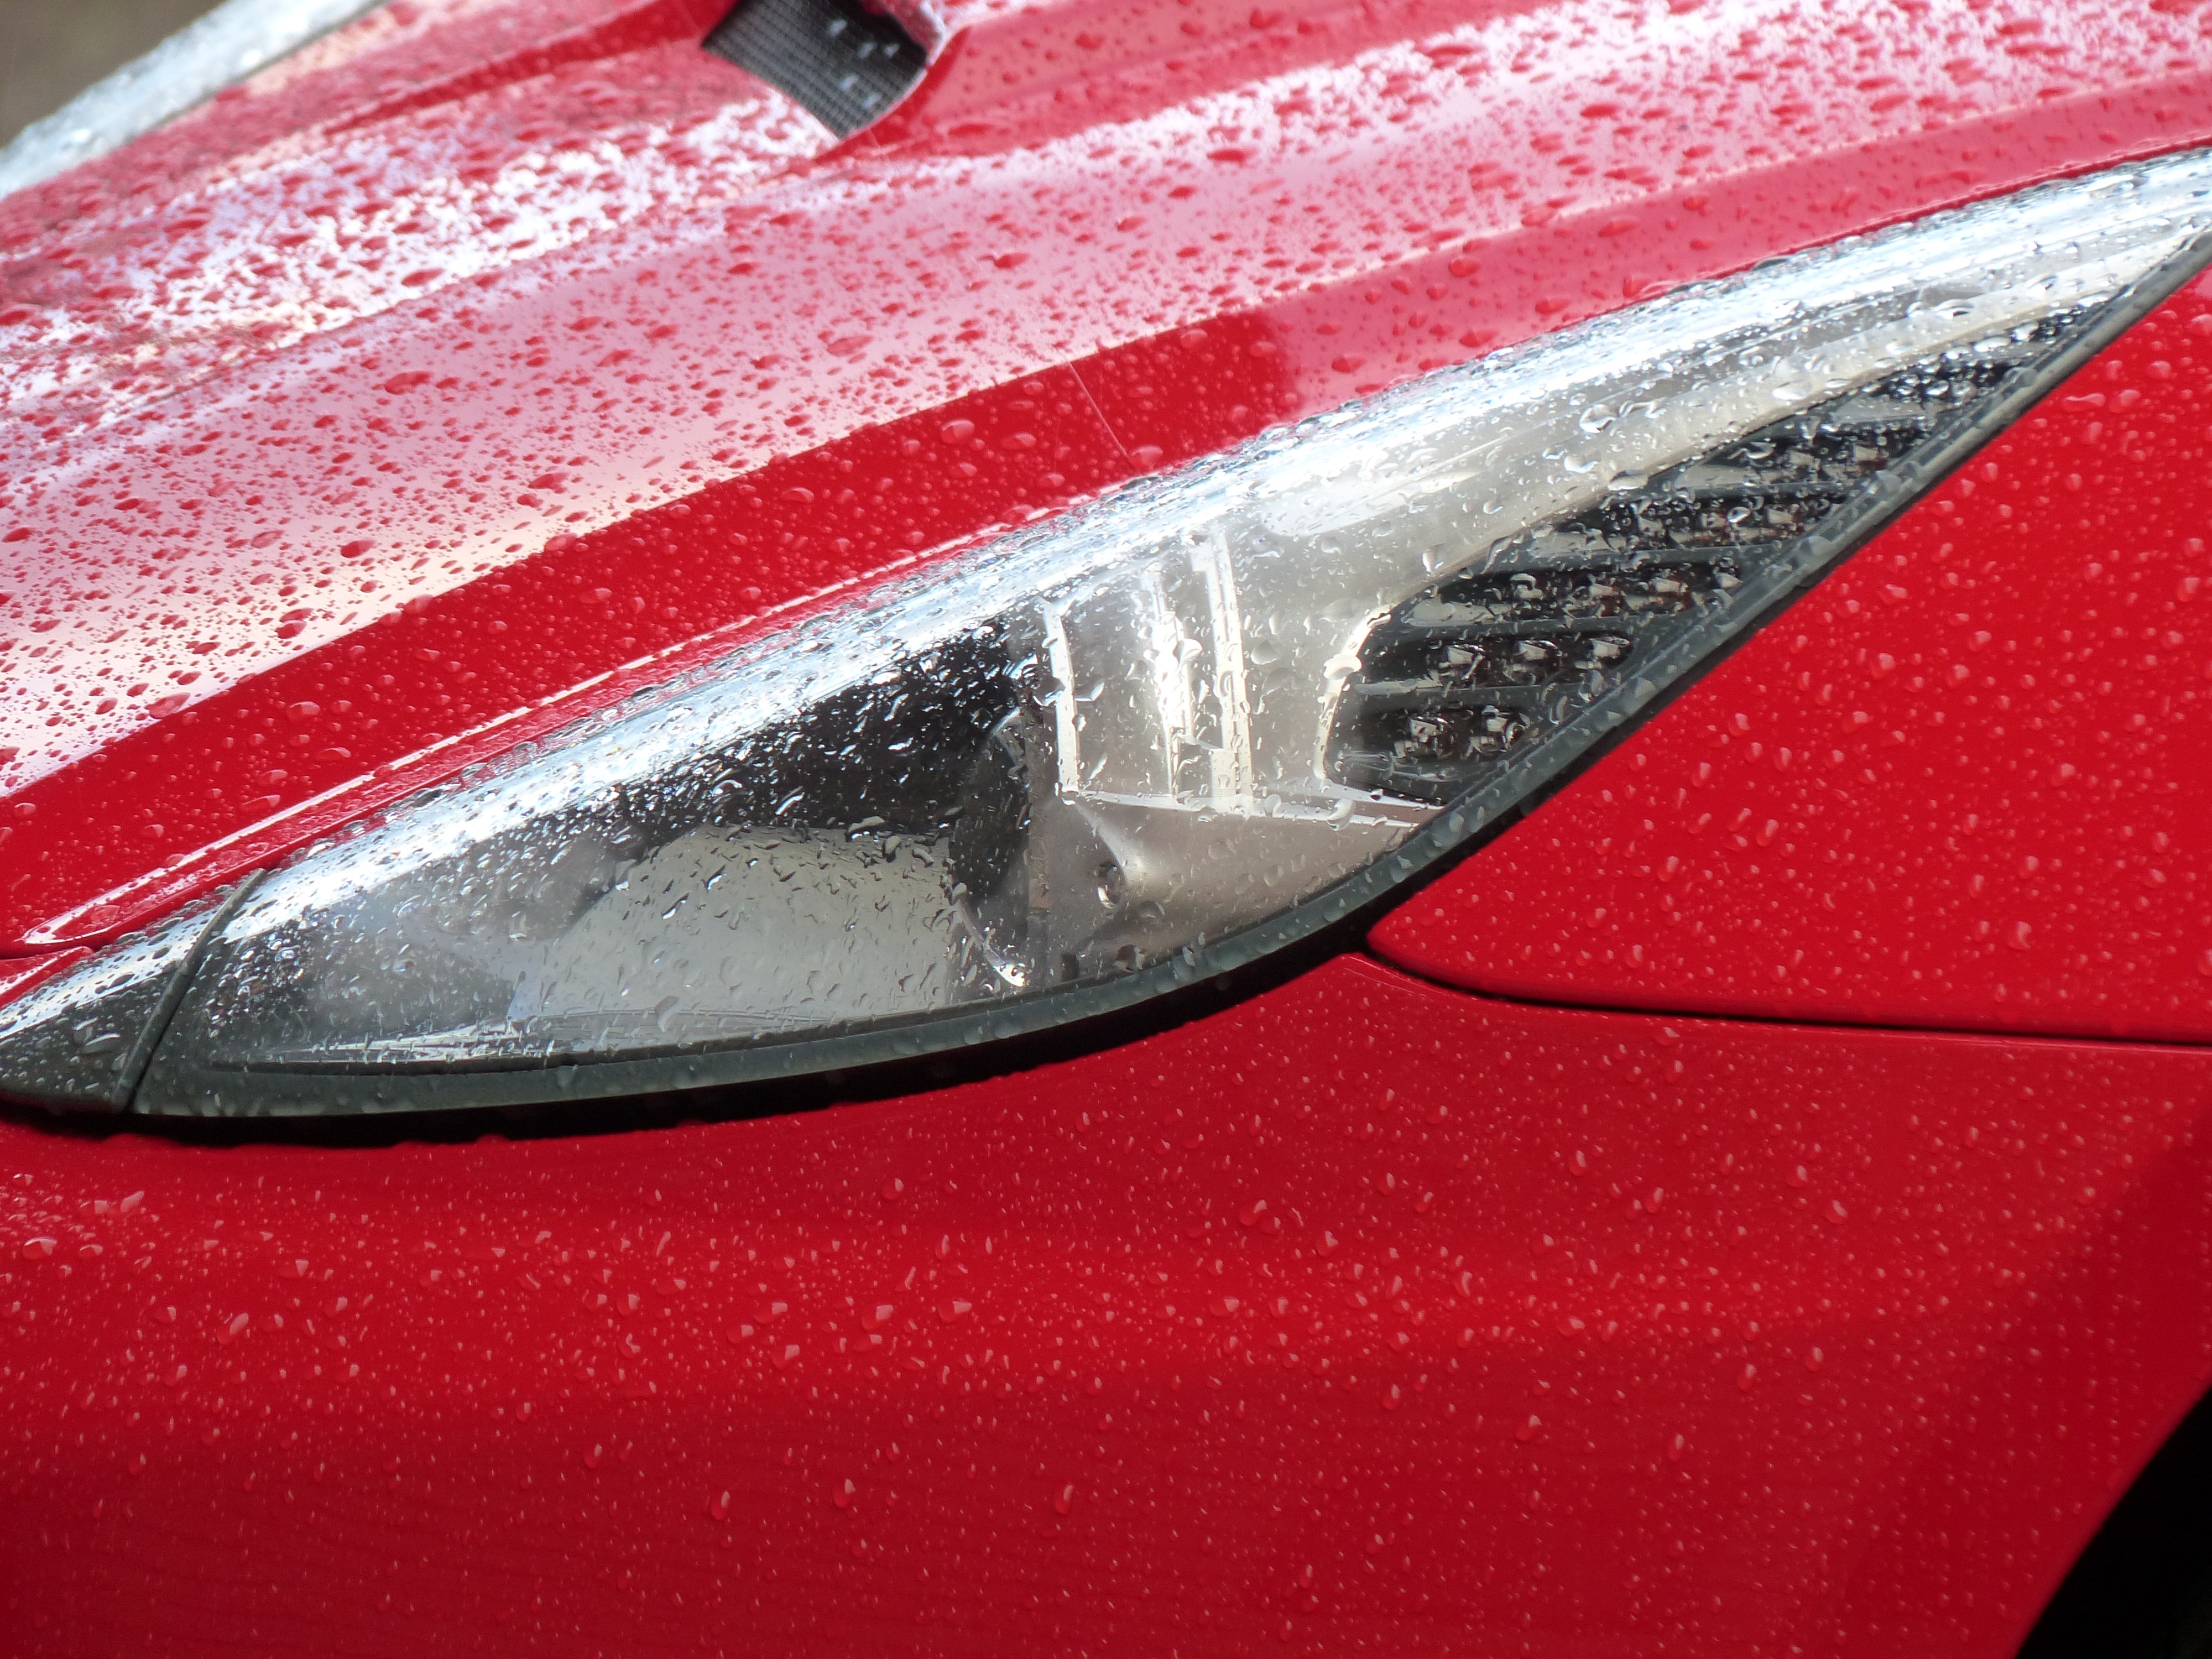
sport, car, wheel, red, vehicle, drive, auto, speed, sports car, bumper, supercar, racing, expensive, ferrari, fast, racing car, automobile make, automotive exterior